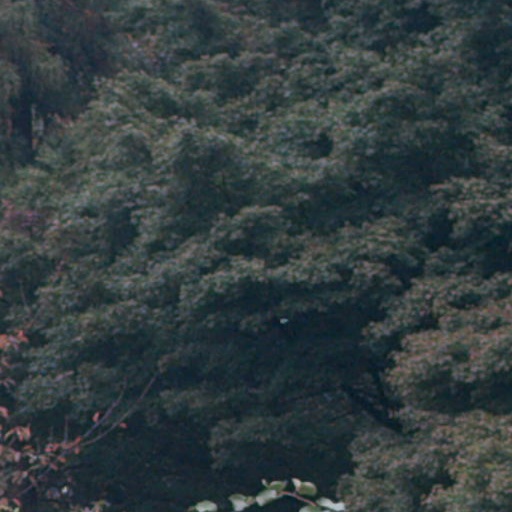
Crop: cassava